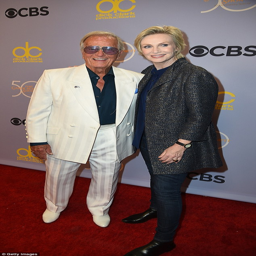
bringing people together : country artist and actor were pictured on the red carpet